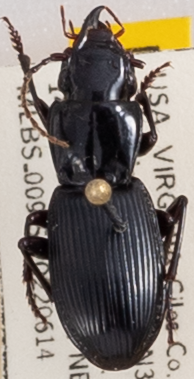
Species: Pterostichus rostratus
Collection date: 2022-06-14
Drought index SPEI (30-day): -0.03
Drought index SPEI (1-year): -1.01
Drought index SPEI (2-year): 0.1